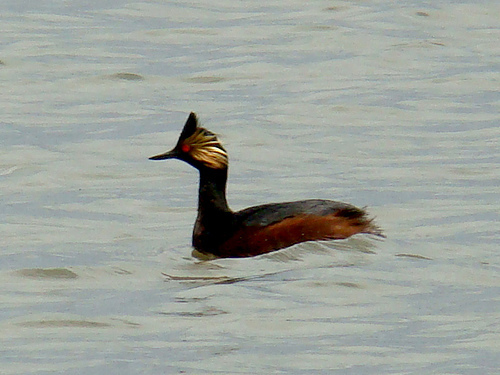
this bird in water has a black body, a yellow face and red eyes.
a bird has a brown tummy, a black neck, yellow feathers on it's face and a red spot around it's eye.
this is a bird with a brown belly, black back and a white head.
a black bird with brown wings, gold hairy eyebrows and cheekpatch, and red eyes.
this bird is brown and black in color with a sharp black beak, and red eye rings.
this bird has wings that are black and has orange eyes
this bird has a tall mohawk on the top of its head and a fan of feathers around its eyes.
this unusual bird has a long black neck with a black and red body with a gold coloring around its red eye.
this bird has a black body, brown wings, and a small black crown .
this bird has wings that are black and has red eyes
Species: Eared Grebe